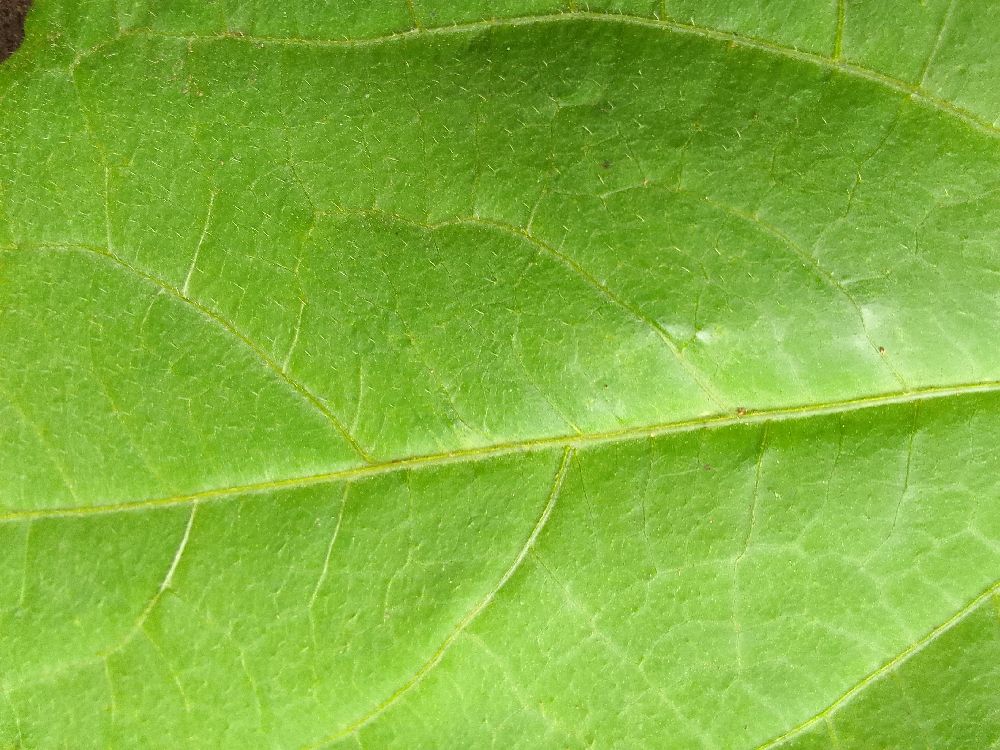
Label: healthy